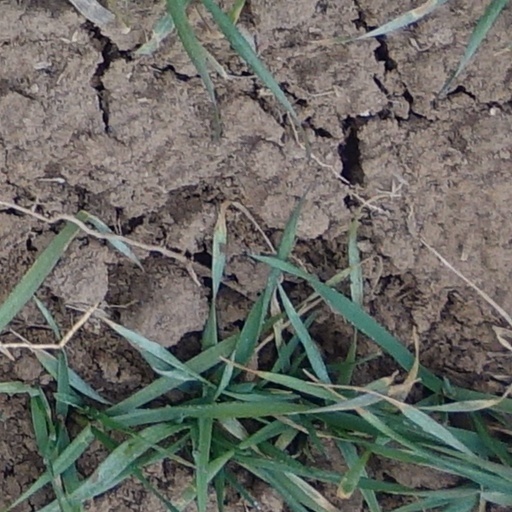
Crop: wheat